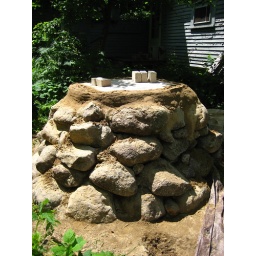
this is a base for the cobb oven that todd, an intern, is building in the back of the farm house.